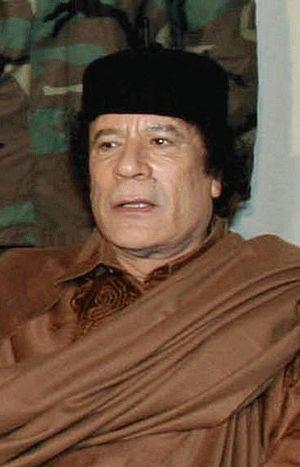
Sabri Khalil al-Banna, connu sous le nom d’Abou Nidal, est le fondateur du Fatah-Conseil révolutionnaire, un mouvement palestinien dissident plus connu sous la dénomination d’Organisation Abou Nidal. Au faîte de sa puissance, dans les années 1970-1980, cette organisation extrémiste était considérée comme le plus brutal des groupes palestiniens.
États-Unis : Visite du président Vladimir Poutine à la résidence familiale des Bush à Kennebunkport, cependant les entretiens confirment la persistance de désaccords.
La Libye, en forme longue l'État de Libye, est un État d'Afrique du Nord faisant partie du Maghreb. Elle est bordée au Nord par la Mer de Libye, au nord-ouest par la Tunisie, à l'ouest par l'Algérie, au sud-ouest par le Niger, au sud-sud-est par le Tchad, au sud-est par le Soudan et à l'est par l'Égypte. Elle s’étend sur 1 759 540 kilomètres carrés, ce qui la place au quatrième rang africain et au dix-huitième rang mondial. Sa population est estimée entre 6 et 8 millions d'habitants. Elle se concentre sur les côtes, l’intérieur du pays étant désertique. Sa capitale, Tripoli, est également sa plus grande agglomération, devant Benghazi, Misrata et El Beïda.
Arménie : L'état d'urgence est instauré pour vingt jours dans la capitale Erevan après une soirée de violence qui a fait 8 morts et 131 blessés. Depuis le 19 février, l'opposition conteste la victoire du premier ministre Serge Sarkissian face à l'ancien président Levon Ter-Petrossian qui est placé en résidence surveillée.
La Coupe d'Afrique des nations, officiellement Coupe d'Afrique des nations Total et parfois abrégée en CAN, est la plus importante compétition africaine de football entre nations. Créée en 1957, elle est organisée par la Confédération africaine de football tous les deux ans.